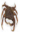
Label: cra